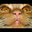
Label: cat